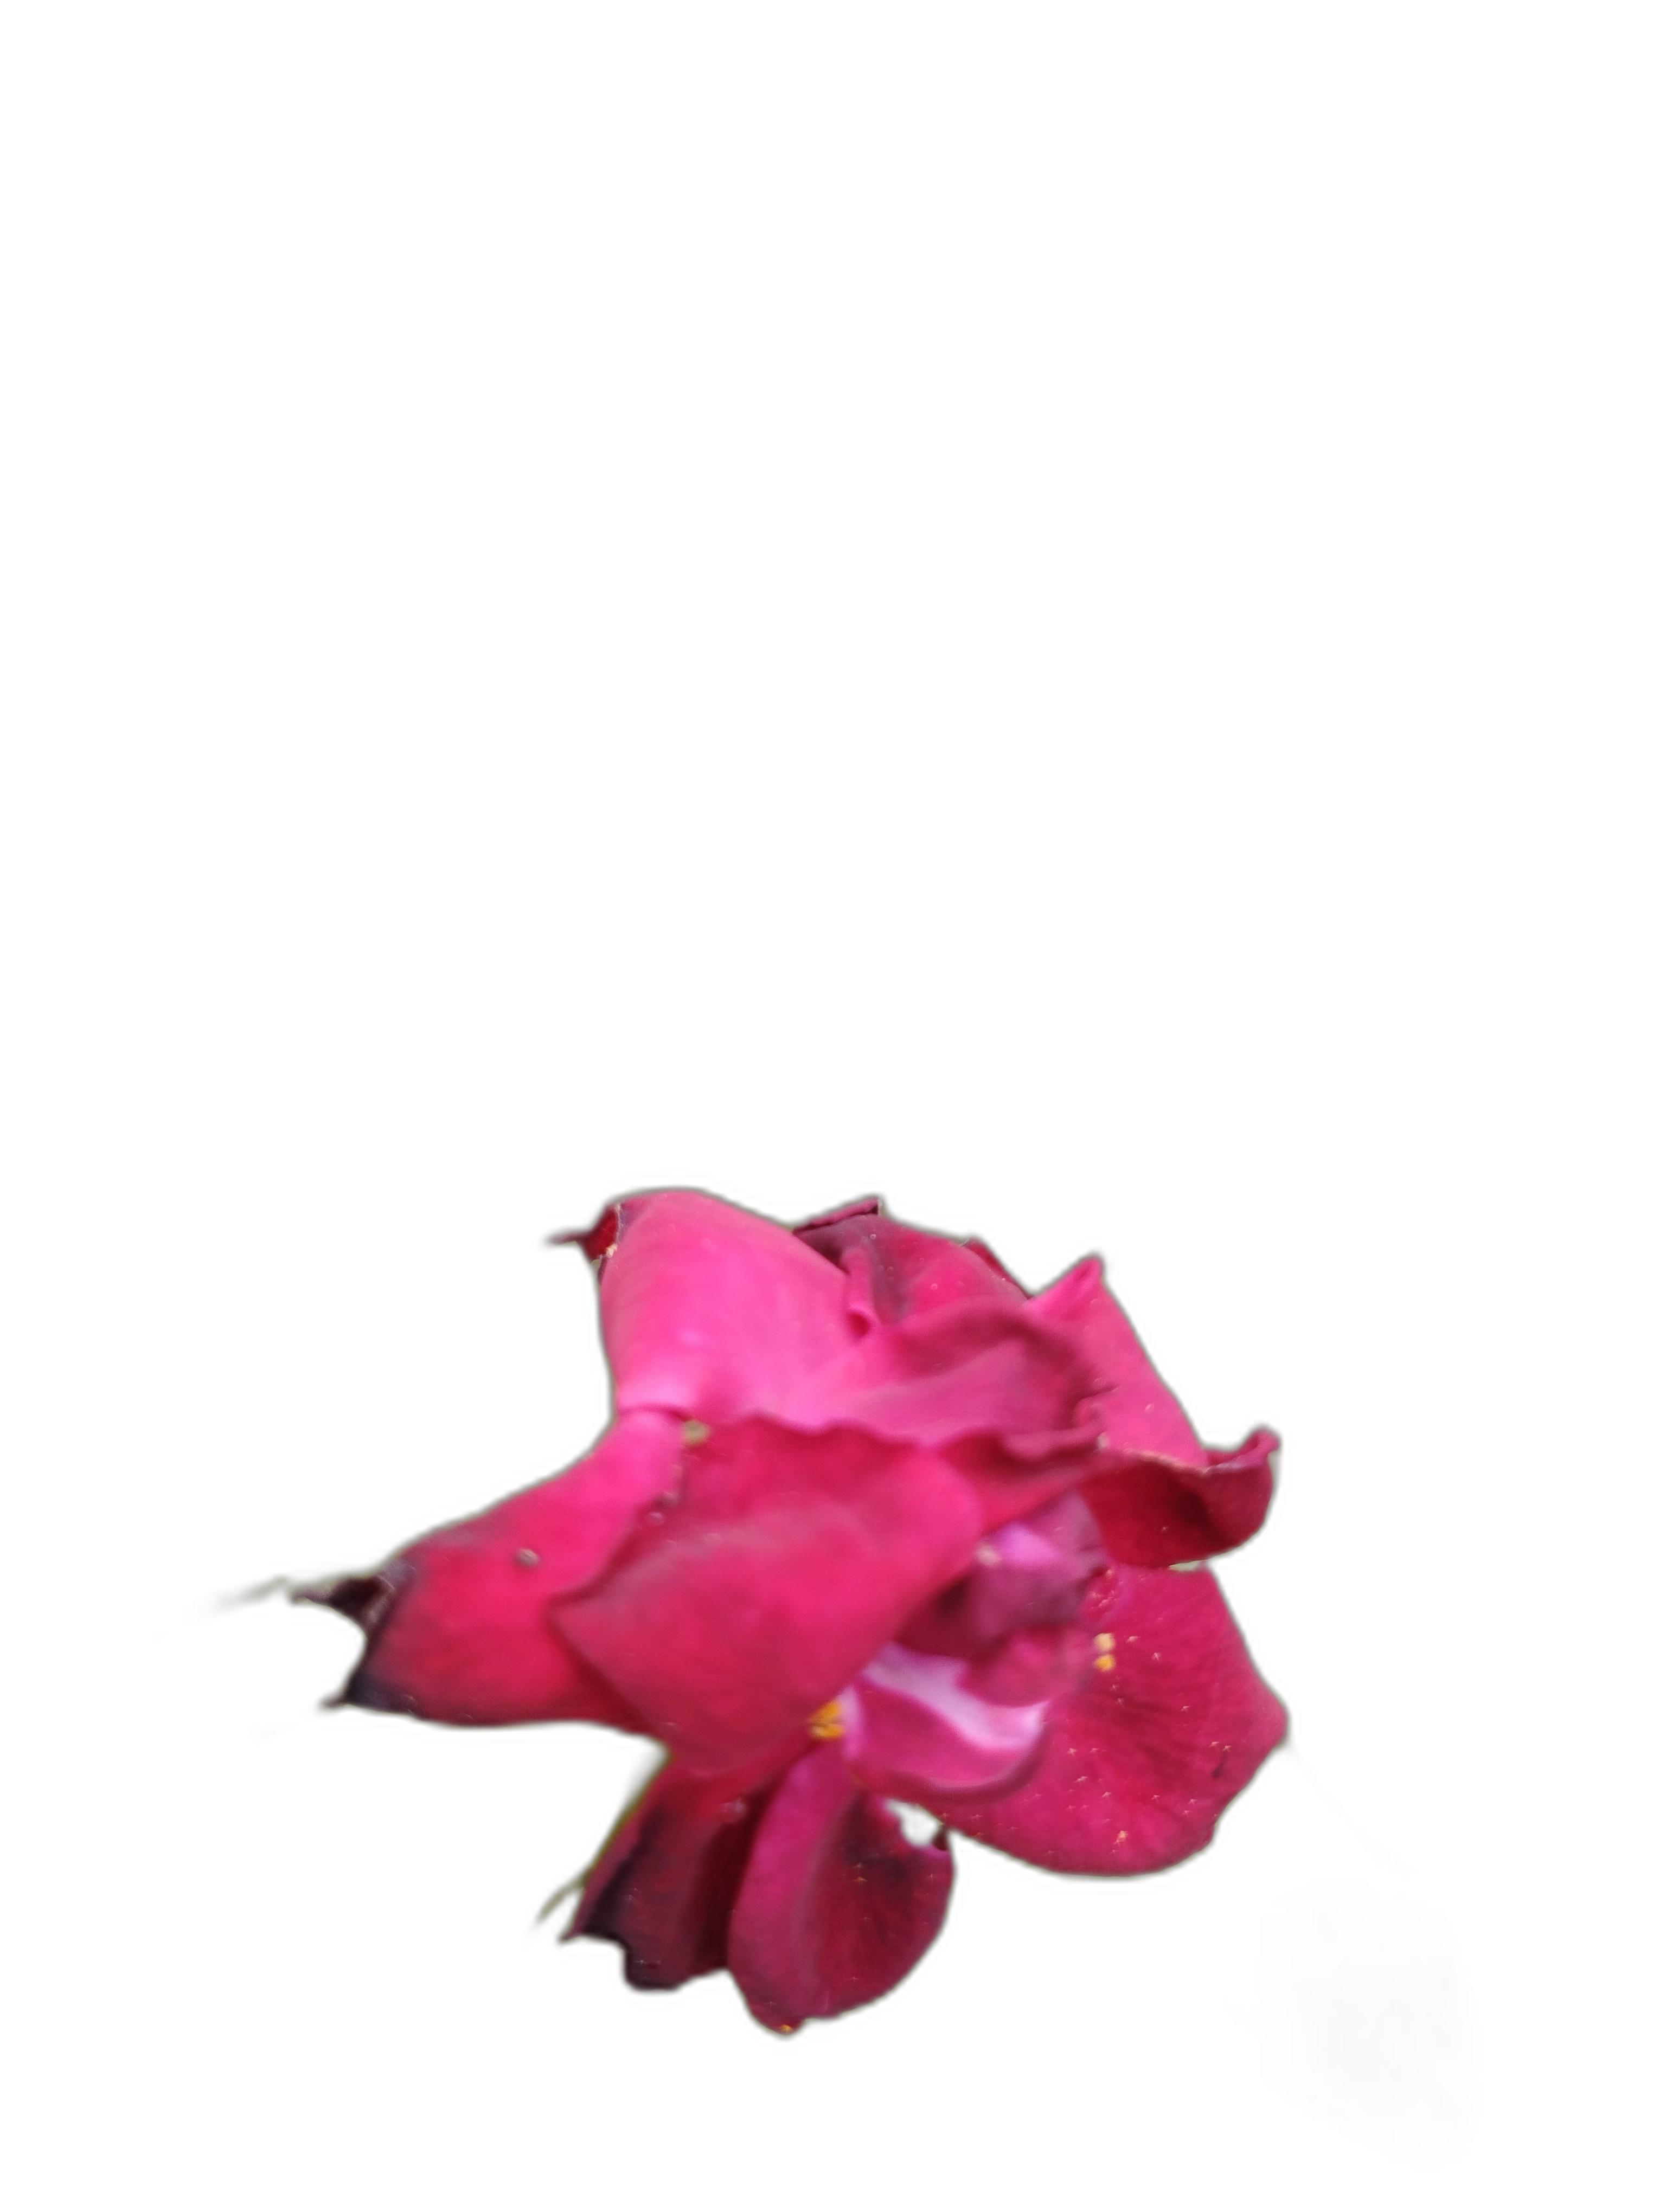
Label: Rose